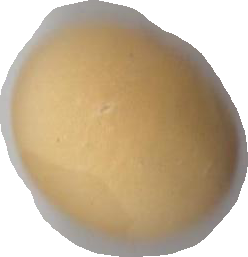
Variety: Grobogan